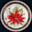
Label: plate